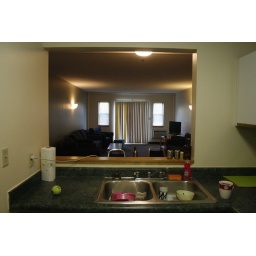
A view of the living room from the window thing in the kitchen (please ignore the dirty dishes lol)